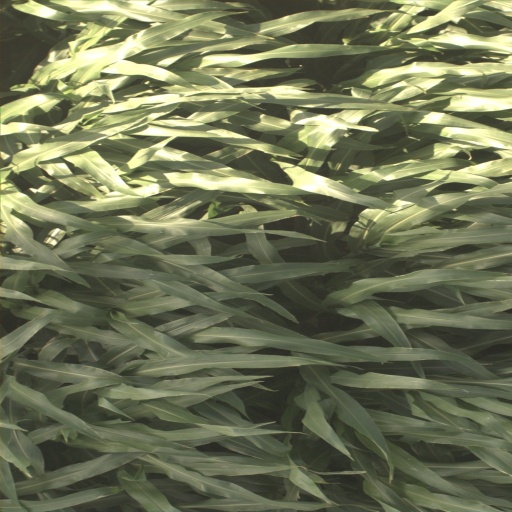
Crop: sorghum